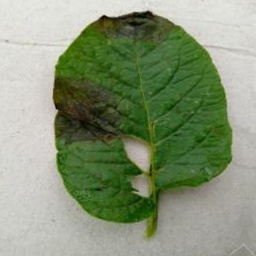
Etiqueta: Late Blight